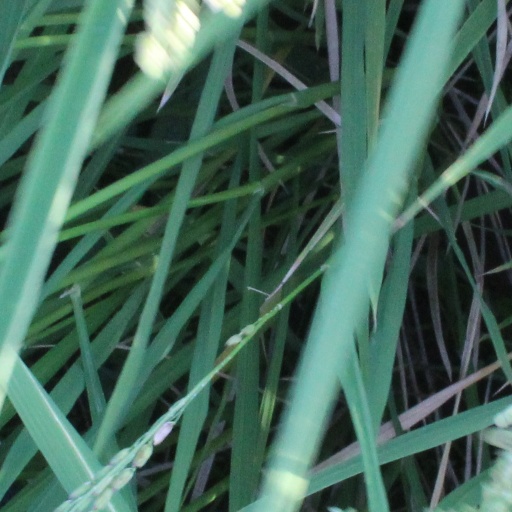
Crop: rice